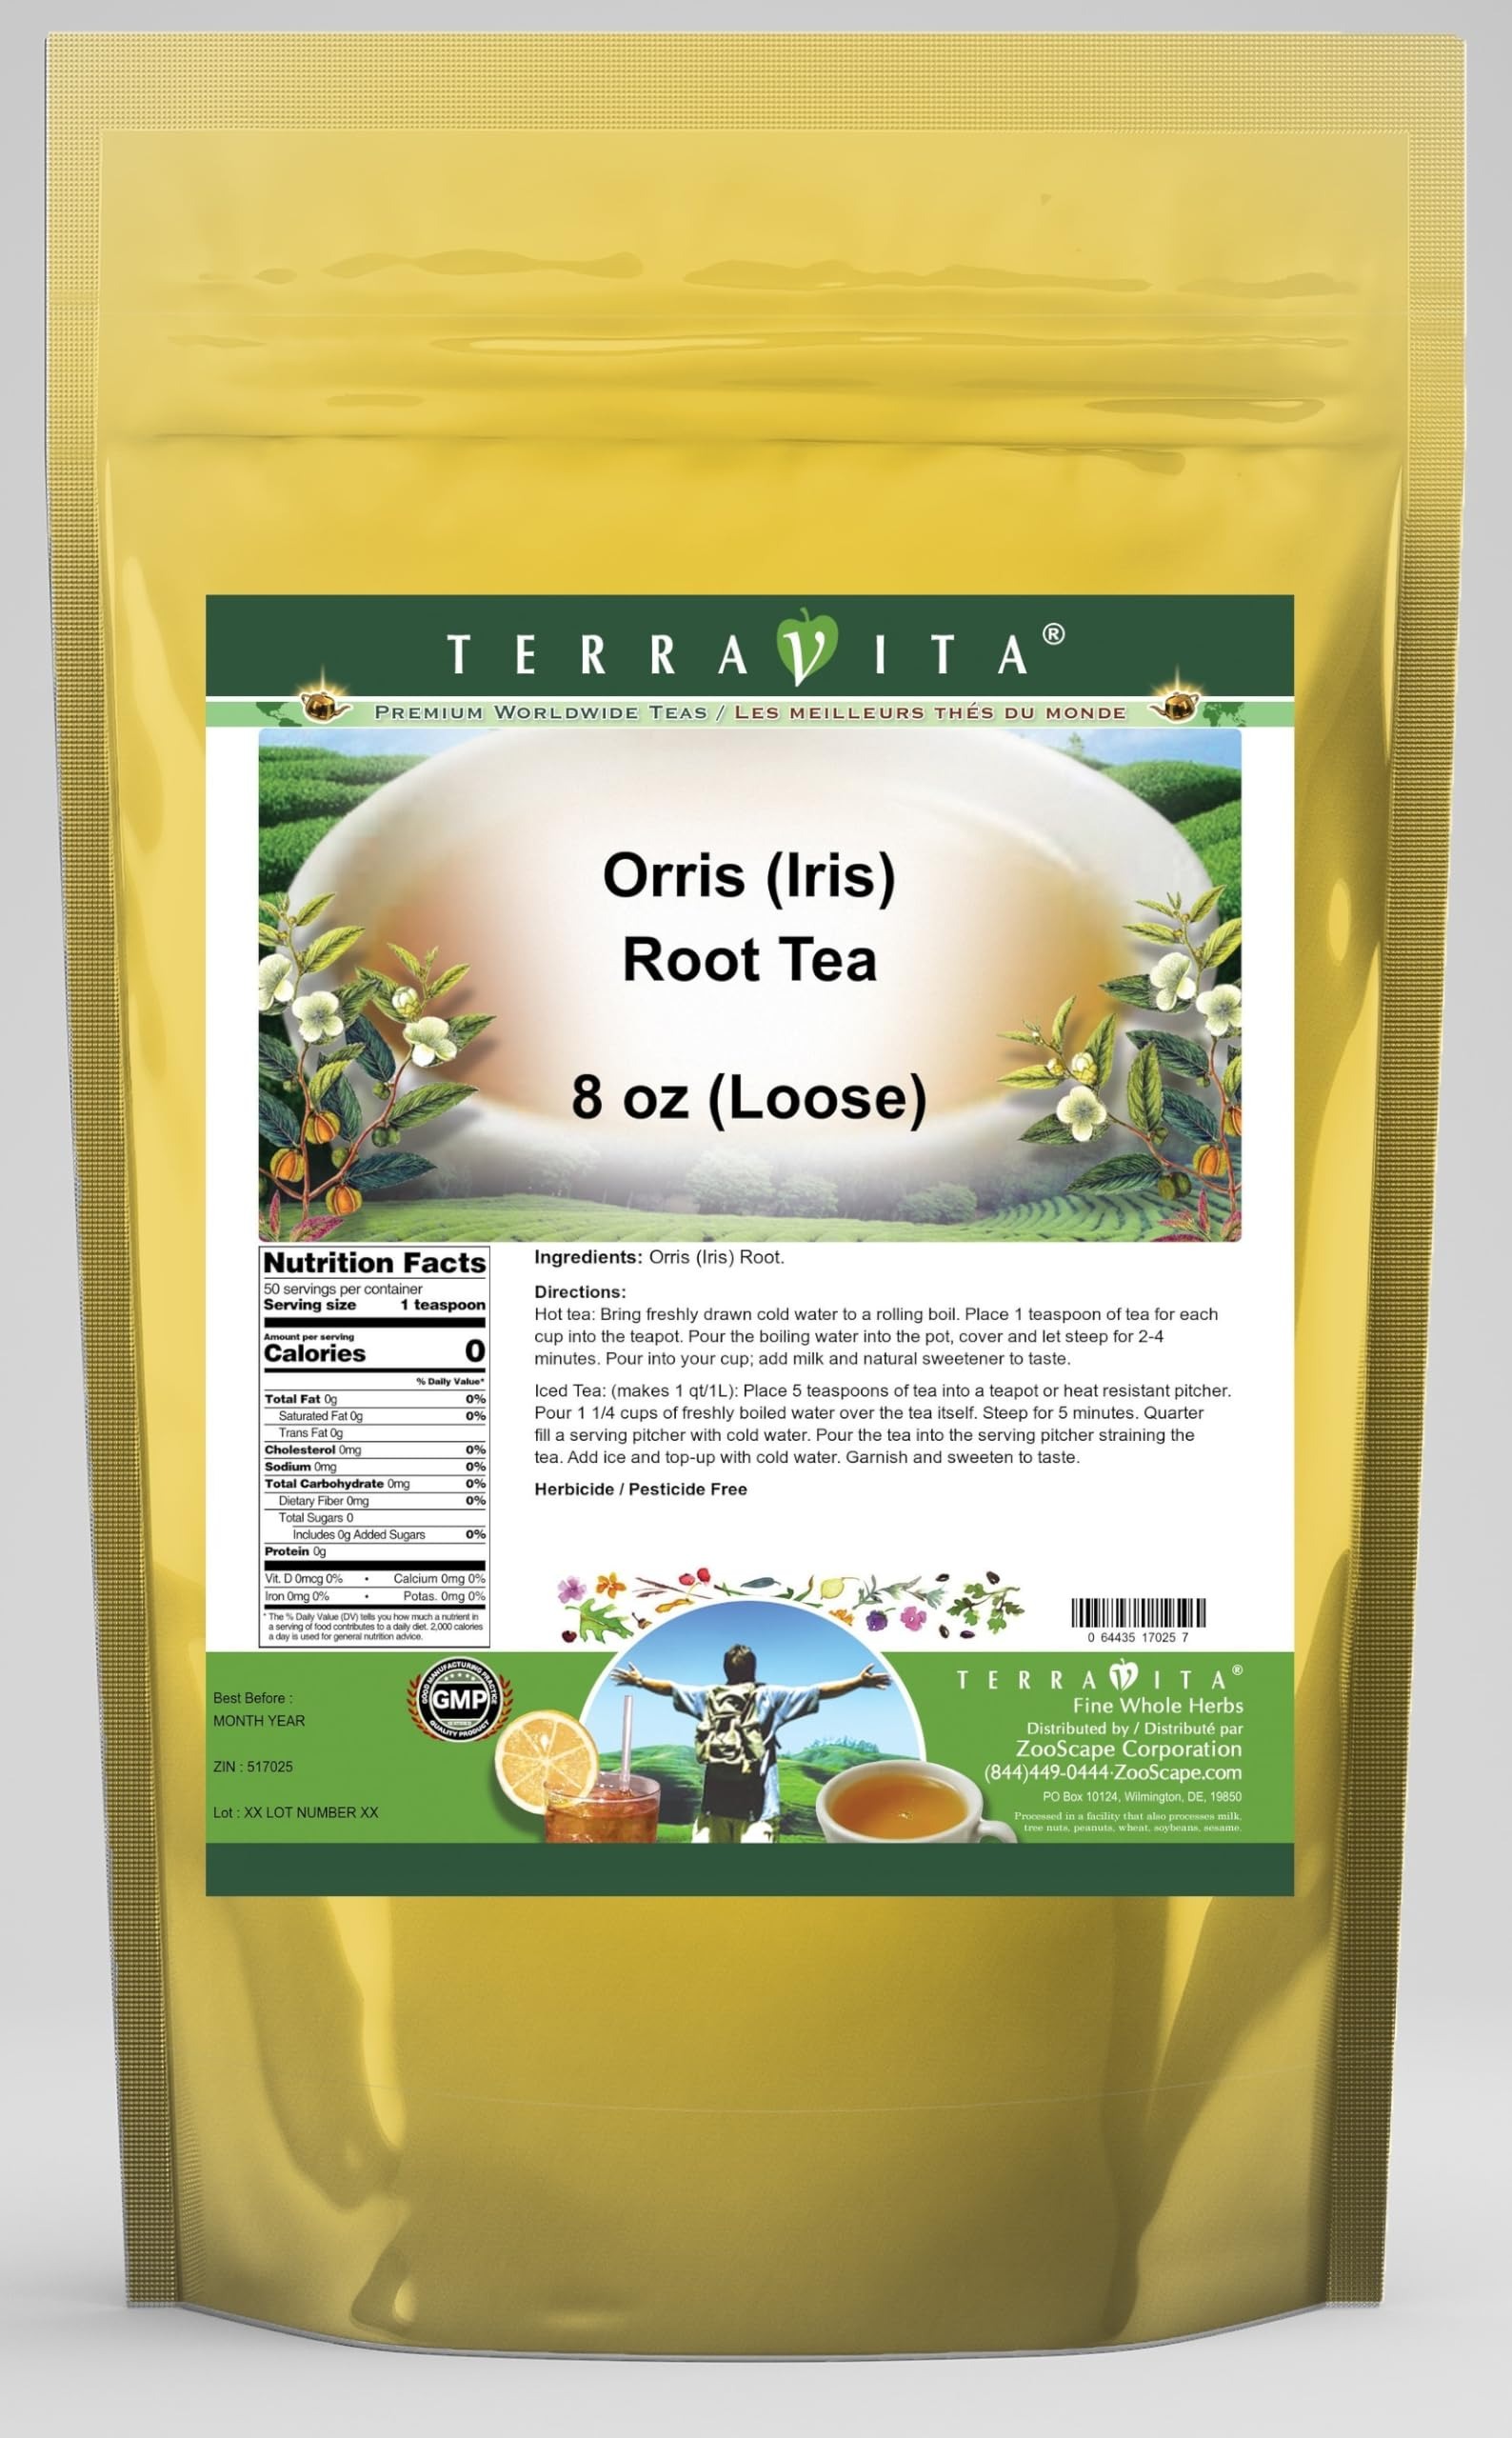
Item Name: Orris (Iris) Root Tea (Loose) (8 oz, ZIN: 517025) - 3 Pack
Bullet Point 1: Orris (Iris) Root Tea (Loose) (8 oz, ZIN: 517025)
Bullet Point 2: No fillers.
Bullet Point 3: Manufacturer: TerraVita
Bullet Point 4: Size: 8 oz
Bullet Point 5: Loose Leaf Herbal Tea - Packed in a convenient upright pouch!
Product Description: Orris (Iris) Root Tea (Loose) (8 oz, ZIN: 517025)<BR><BR>Packaged in the United States in a GMP certified facility (Good Manufacturing Practice).<BR><BR>No fillers.<BR><BR>Manufacturer: TerraVita<BR><BR>Size: 8 oz<BR><BR>Loose Leaf Herbal Tea - Packed in a convenient upright pouch!<BR><BR>Ingredients: Orris (Iris) Root
Value: 24.0
Unit: Ounce

Price: 109.47